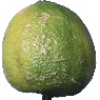
Label: Limes 1